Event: Nepal Earthquake
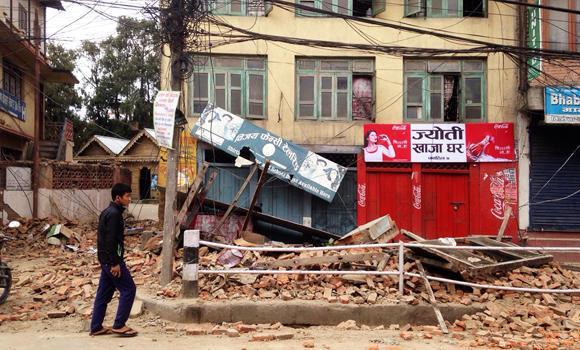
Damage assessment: damage